Guangdianyuan station

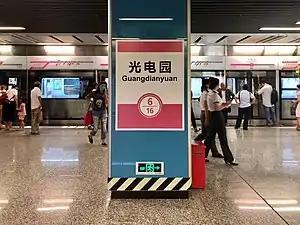

Guangdianyuan is a station on Line 6 of Chongqing Rail Transit in Chongqing Municipality, China. It is located in Yubei District. It opened in 2012.